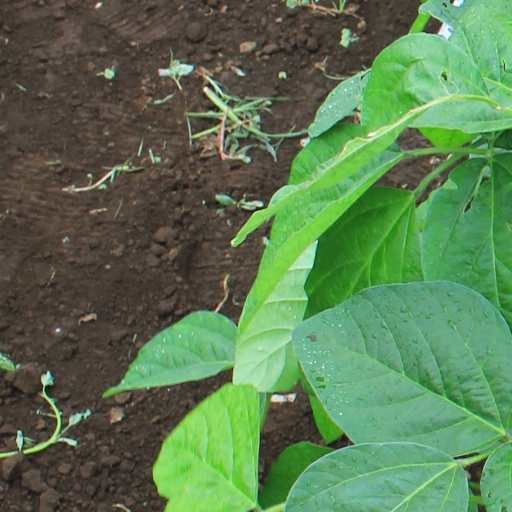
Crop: soybean